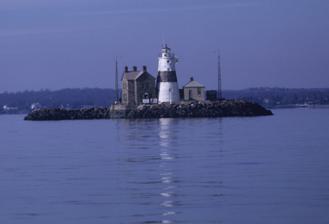
Building: Execution Rocks Light
Country: United States of America
Year built: 1949
Lighthouse Execution Rocks Light Location West end of Long Island Sound Coordinates 40°52′41.3″N 73°44′16.3″W / 40.878139°N 73.737861°W / 40.878139; -73.737861 Tower Constructed 1849 Foundation Dressed stone/timber Construction Granite with brick lining Automated 1979 Height 60 feet (18 m) Shape Conical Heritage National Register of Historic Places listed place Fog signal none Racon "X" (– •• –) Light First lit 1850 Focal height 62 feet (19 m) Lens Fourth Order Fresnel, 1856 (original), APRB-251 (current) Range 15 nautical miles (28 km; 17 mi) Characteristic Flashing white 10s Execution Rocks Light Station U.S. National Register of Historic Places Nearest city New Rochelle, New York Architect Alexander Parris MPS Light Stations of the United States MPS NRHP reference No. 07000094 Added to NRHP February 23, 2007 Execution Rocks Light is a lighthouse in the middle of Long Island Sound on the border between New Rochelle and Sands Point, New York . It stands 55 feet (17 m) tall, with a white light flashing every 10 seconds.  The granite tower is painted white with a brown band around the middle.  It has an attached stone keeper's house which has not been inhabited since the light was automated in 1979. History This island on which this lighthouse sits is claimed to derive its name from colonial New York , when slaveowning settlers of Sands Point murdered enslaved people by chaining them to the rocks during low tide to let them drown ; this tale is first recorded by Robert Caro in 1974. A 1964 account in The Journal of Long Island History claims that in fact, murderers were manacled with chains to staples driven into the rock at low tide. A more likely etymology is that the British Admiralty named them Executioner's Rocks because so many ships ran aground on the treacherous rocks. References to "the Execution Rocks" in the Long Island Sound pre-date the American Revolution, existing as far back as 1766. On March 3, 1847, the United States Congress appropriated $25,000 for creation of Execution Rocks Lighthouse. Designed by Alexander Parris , construction was completed in 1849, although it was not lit until 1850.  Over the years, it has survived both a fire and a shipwreck. The island is under the authority of the United States Coast Guard and is off limits to the public. It can be seen, however, during the Long Island Lighthouse Society's Spring Cold Coast Cruise , and from the Throgs Neck Bridge. A Daboll trumpet was added to Execution Rocks Light on Jan 25, 1869. Before being executed for murder, serial killer Carl Panzram claimed in a posthumous autobiography that in the summer of 1920 that he raped and killed a total of ten sailors and dumped their bodies at sea near Execution Rocks Light. On November 25, 1958, Execution Rocks Light was the location of a pivotal scene in the first-season episode "The Bird Guard" of the television series Naked City . On May 29, 2007, the Department of the Interior identified Execution Rocks Light Station as surplus under the National Historic Lighthouse Preservation Act of 2000. Designed and built (1848–49) by Alexander Parris. Six story 72 ft. tower has frustum shape. Cut granite masonry keeper's dwelling (1867–68) in Gothic Revival style with 2.5 floors, approx. 1000 SF. Early example of "wave swept tower" engineering. On protective rip-rap artificial island (approx. 0.3 acre) with small boat basin. Listed on the National Register of Historic Places and designated Historic Civil Engineering Landmark by American Society of Engineers. Property must be maintained according to the Secretary of Interior's Standards for Rehabilitation. Historic covenants will be incorporated into the Quitclaim Deed; however, no submerged land will be conveyed under the Quitclaim Deed. The U.S. Coast Guard shall retain an easement for an Arc of Visibility and an unrestricted right of access in, to and across the Property to maintain, operate, service, repair and install equipment as necessary to support its aid to navigation mission. Additionally, the U.S. Coast Guard shall retain the unrestricted right to relocate or add any aids to navigation, or communications towers and equipment (along with necessary right of ingress/egress), or make any changes on any portion of the property as may be necessary for navigation/public safety purposes. It was added to the National Register of Historic Places in 2007 as Execution Rocks Light Station . On January 27, 2009, the Secretary of the Interior announced that Execution Rocks Light would be transferred to the Philadelphia -based Historically Significant Structures , which would partner with the Science Museum of Long Island to restore the light. Chronology A chronological history of the lighthouse from the Coast Guard: 1847, March:  Congress appropriated $25,000 for the light to be built. 1849, May:  Construction was completed. 1850:  The lighthouse was first lit. 1856:  A fourth order Fresnel lens was installed. 1868:  The keeper's quarters were added. The keeper no longer had to live in the cramped space inside the tower. December 8, 1918:  A fire with an unknown origin caused $13,500 in damage.  The engine house and machinery were destroyed, the tower and oil house were damaged and the windows, woodwork, gutters and eaves were also damaged. December 5, 1979:  The lighthouse was automated. A VEGA lantern replaced the Fresnel lens. 2010: Historically Significant Structures Inc. is giving tower climb tours of the lighthouse in the summer. References